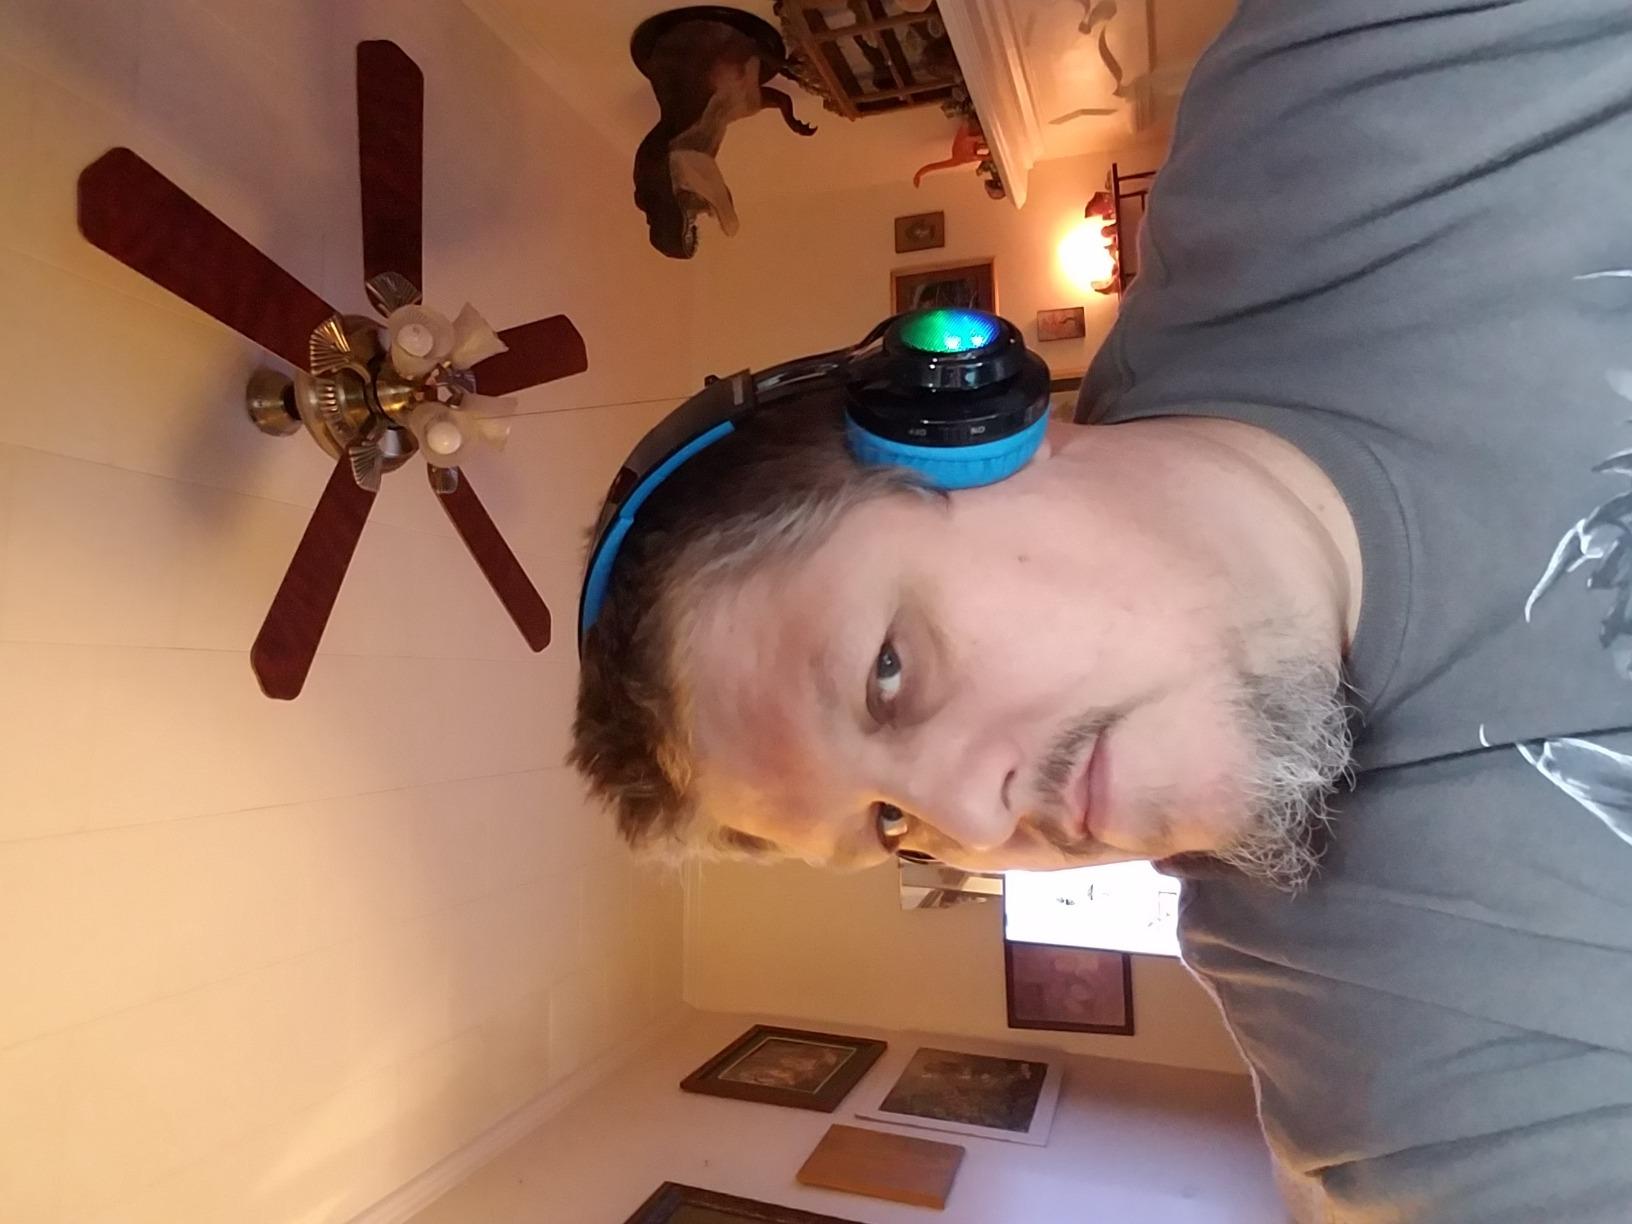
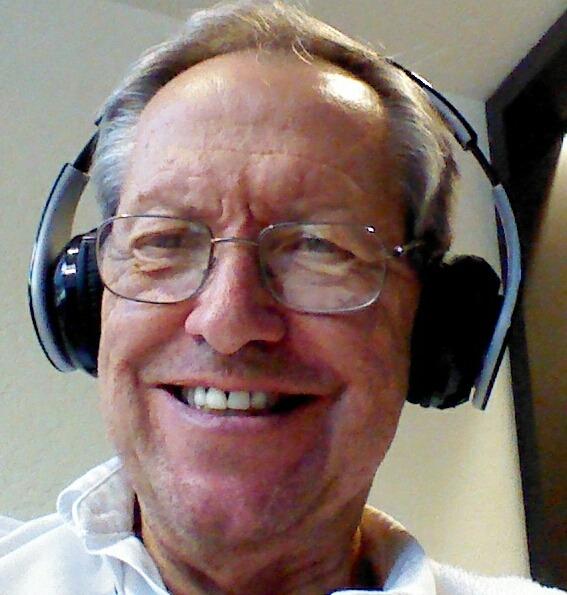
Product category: headphones
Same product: no